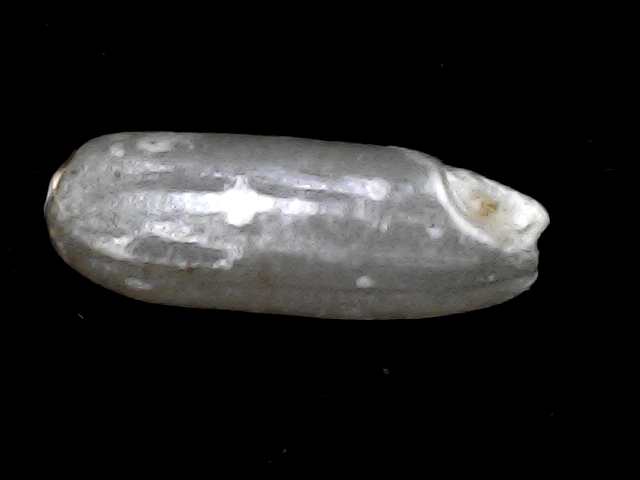
Rice variety: BD51